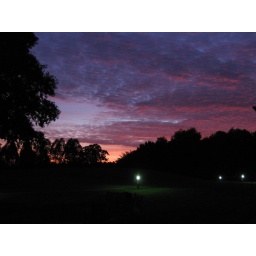
The sky over Hursley as I left the office today